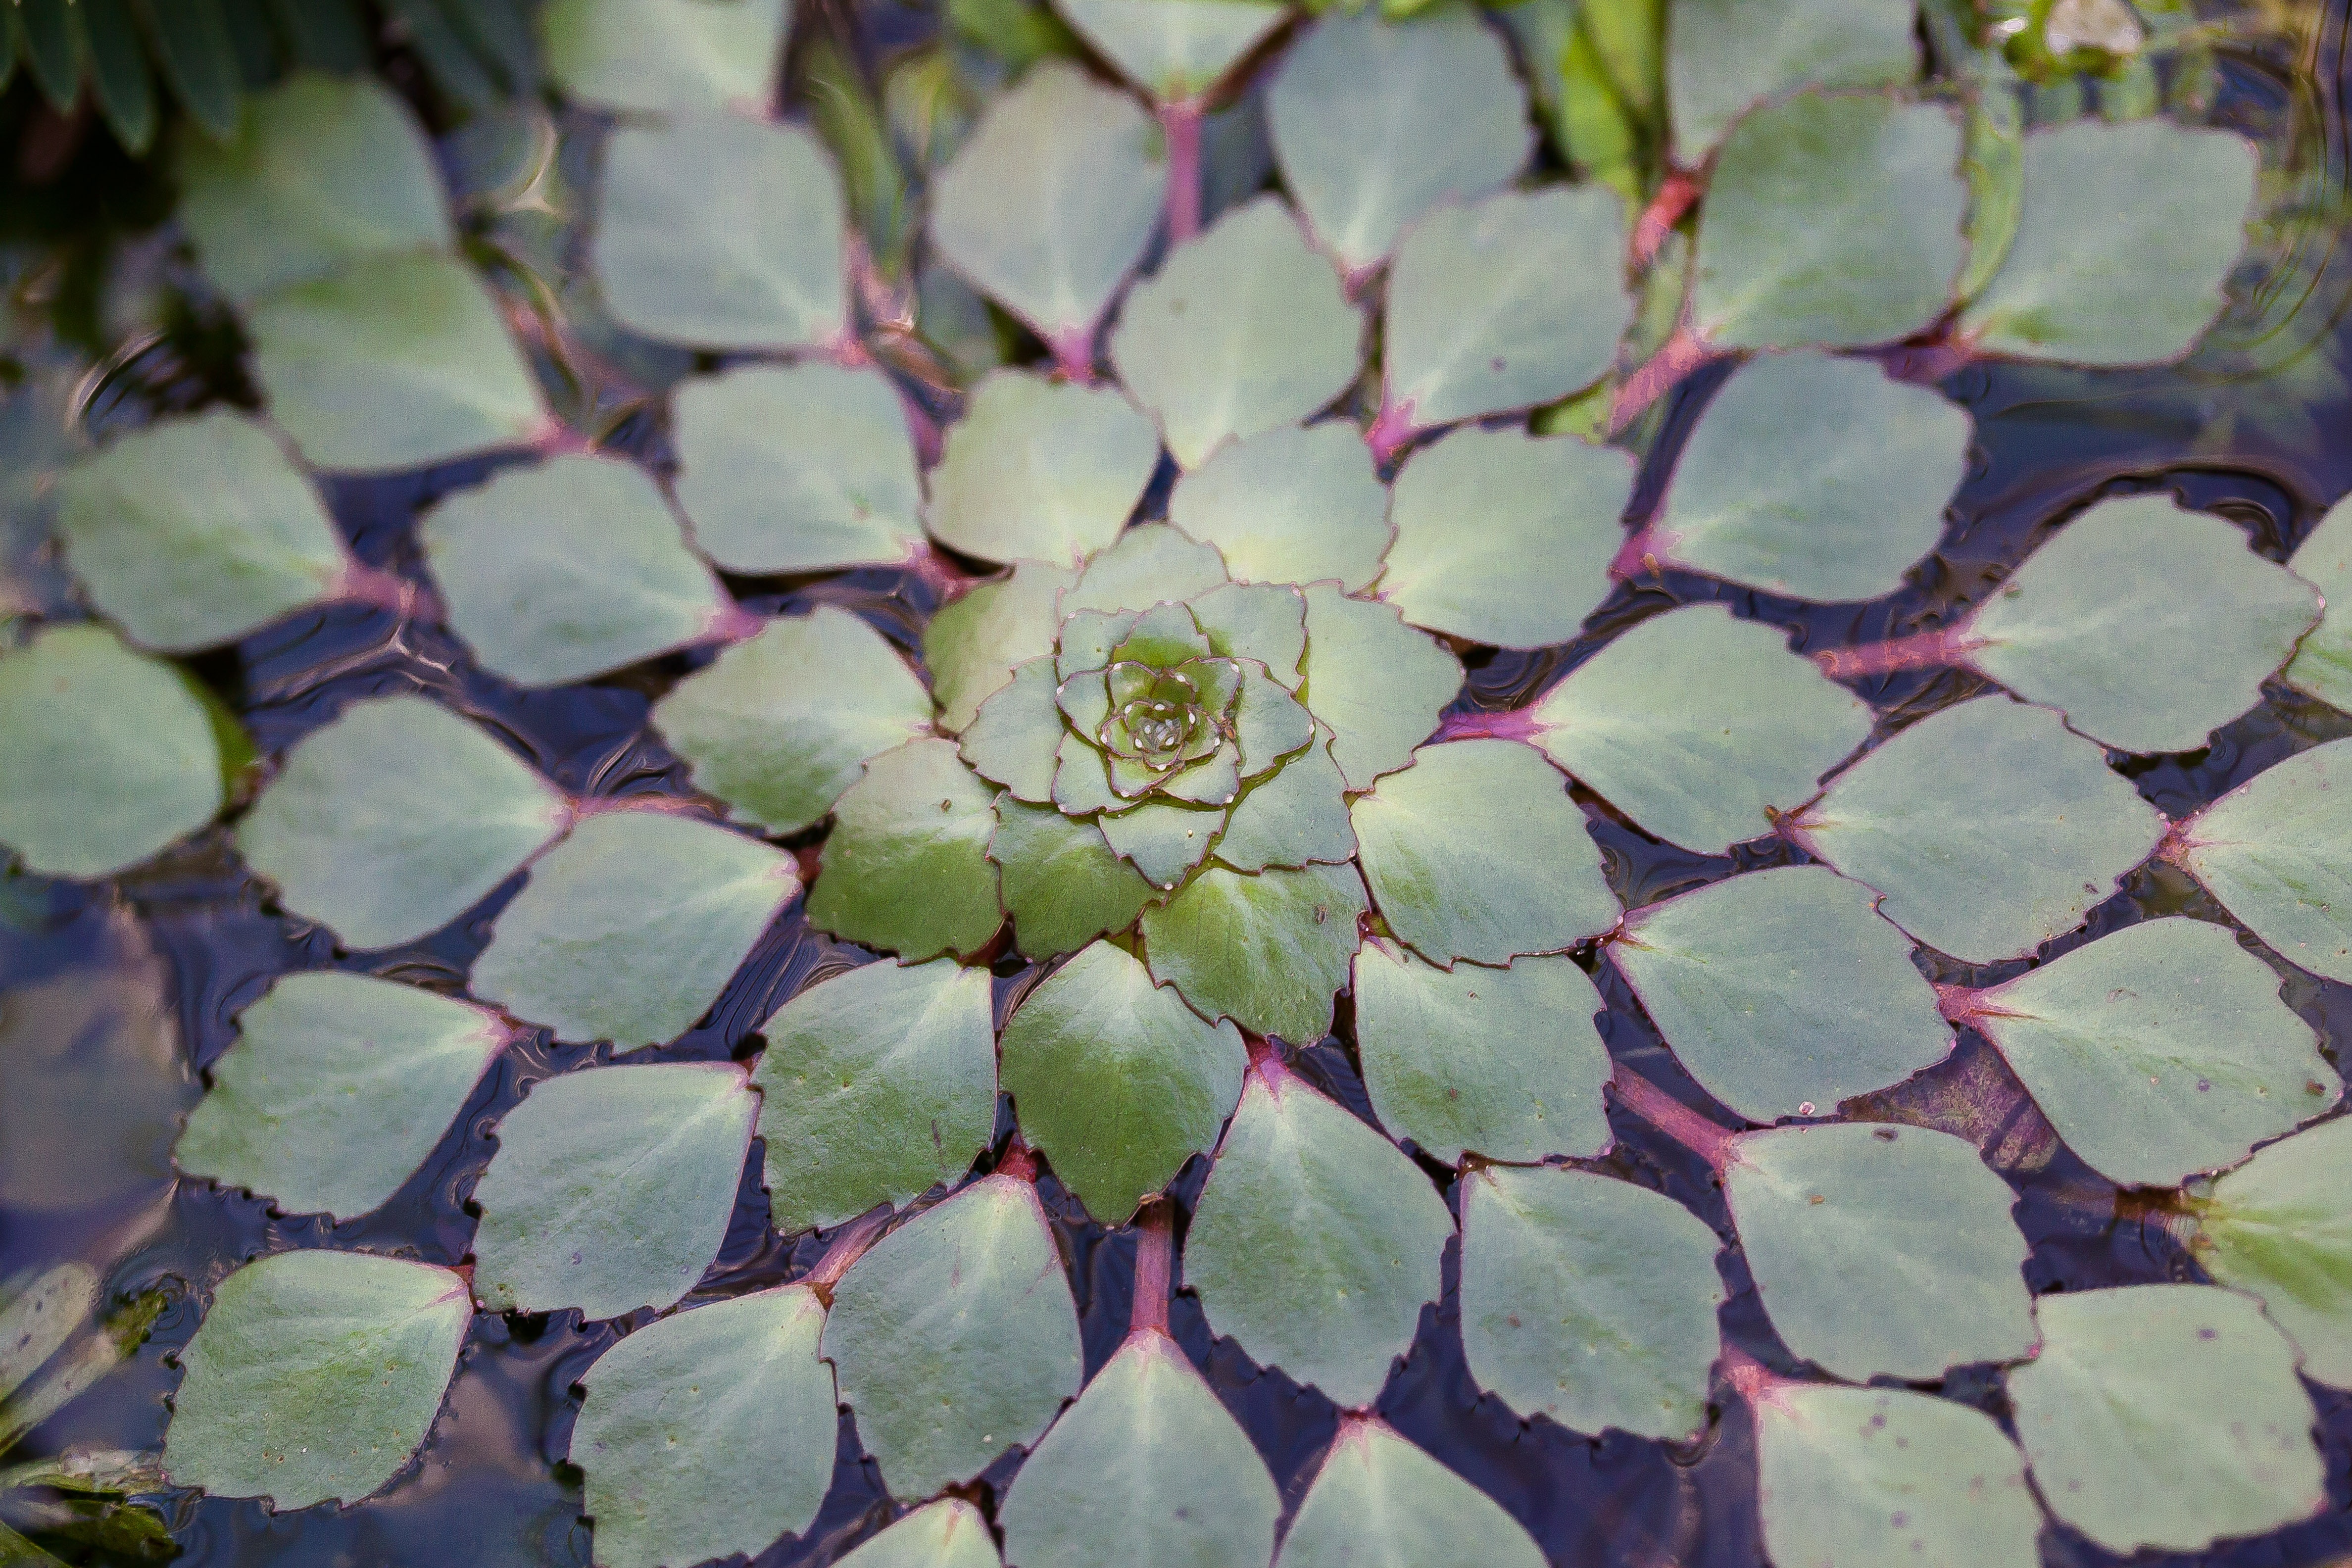
water, nature, plant, star, leaf, flower, petal, lake, pond, green, botany, aquatic plant, flora, leaves, concentric, tropics, flowering plant, silent waters, biotope, annual plant, land plant